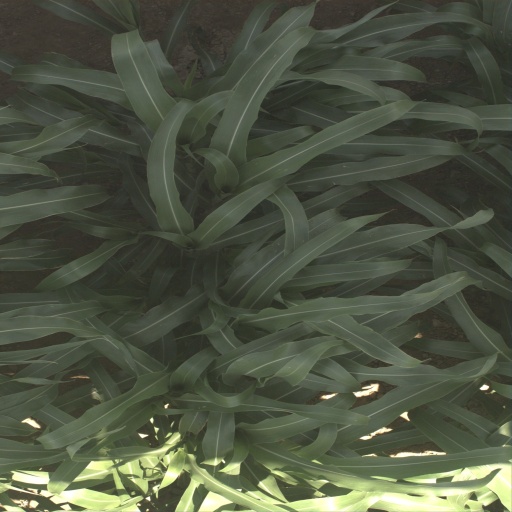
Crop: sorghum